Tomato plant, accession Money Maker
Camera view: vertical (180 deg); turntable rotation: 300 degrees
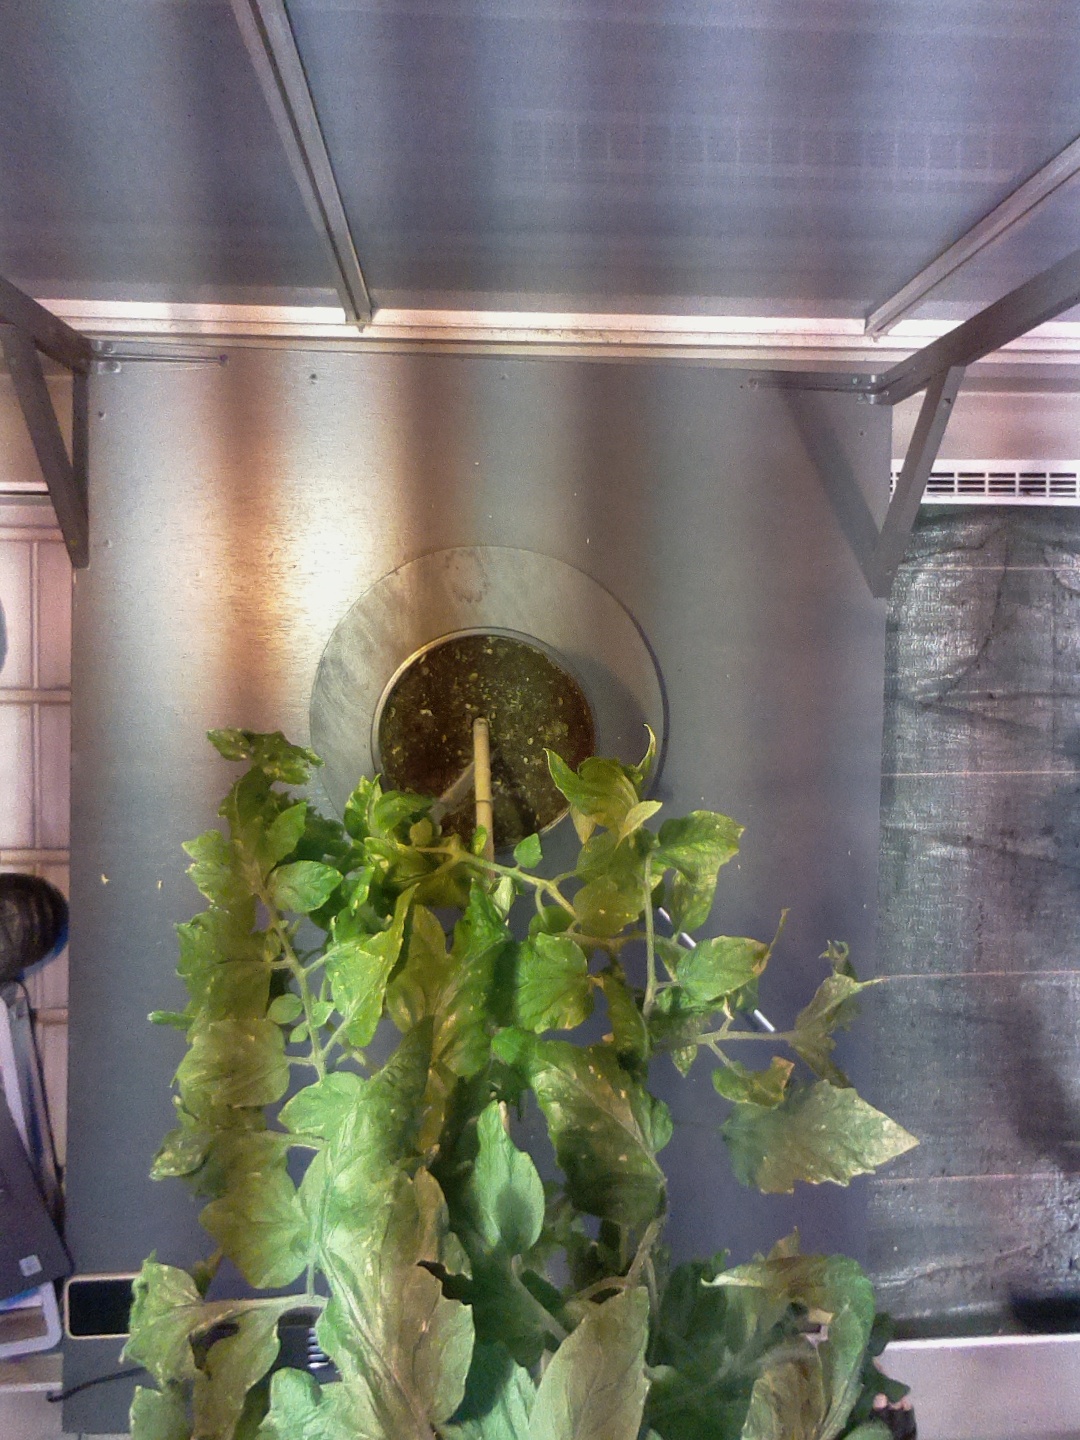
BBCH growth stage 75: 50%-60% of final fruit size